Cave of the Trois-Frères

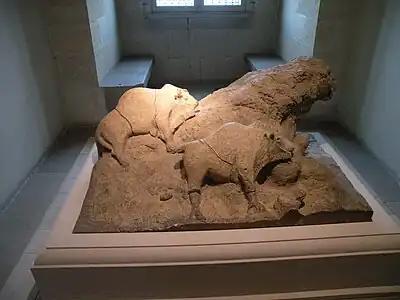
Clay sculpted bison from Trois Frères (facsimile)

One of the paintings, known as "The Sorcerer", is the "most famous and enigmatic human figure" with the features of several different animals, whose exact characteristics remain a matter of debate.